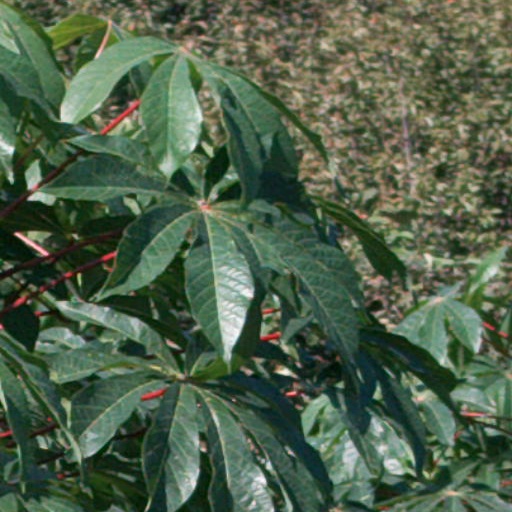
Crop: cassava